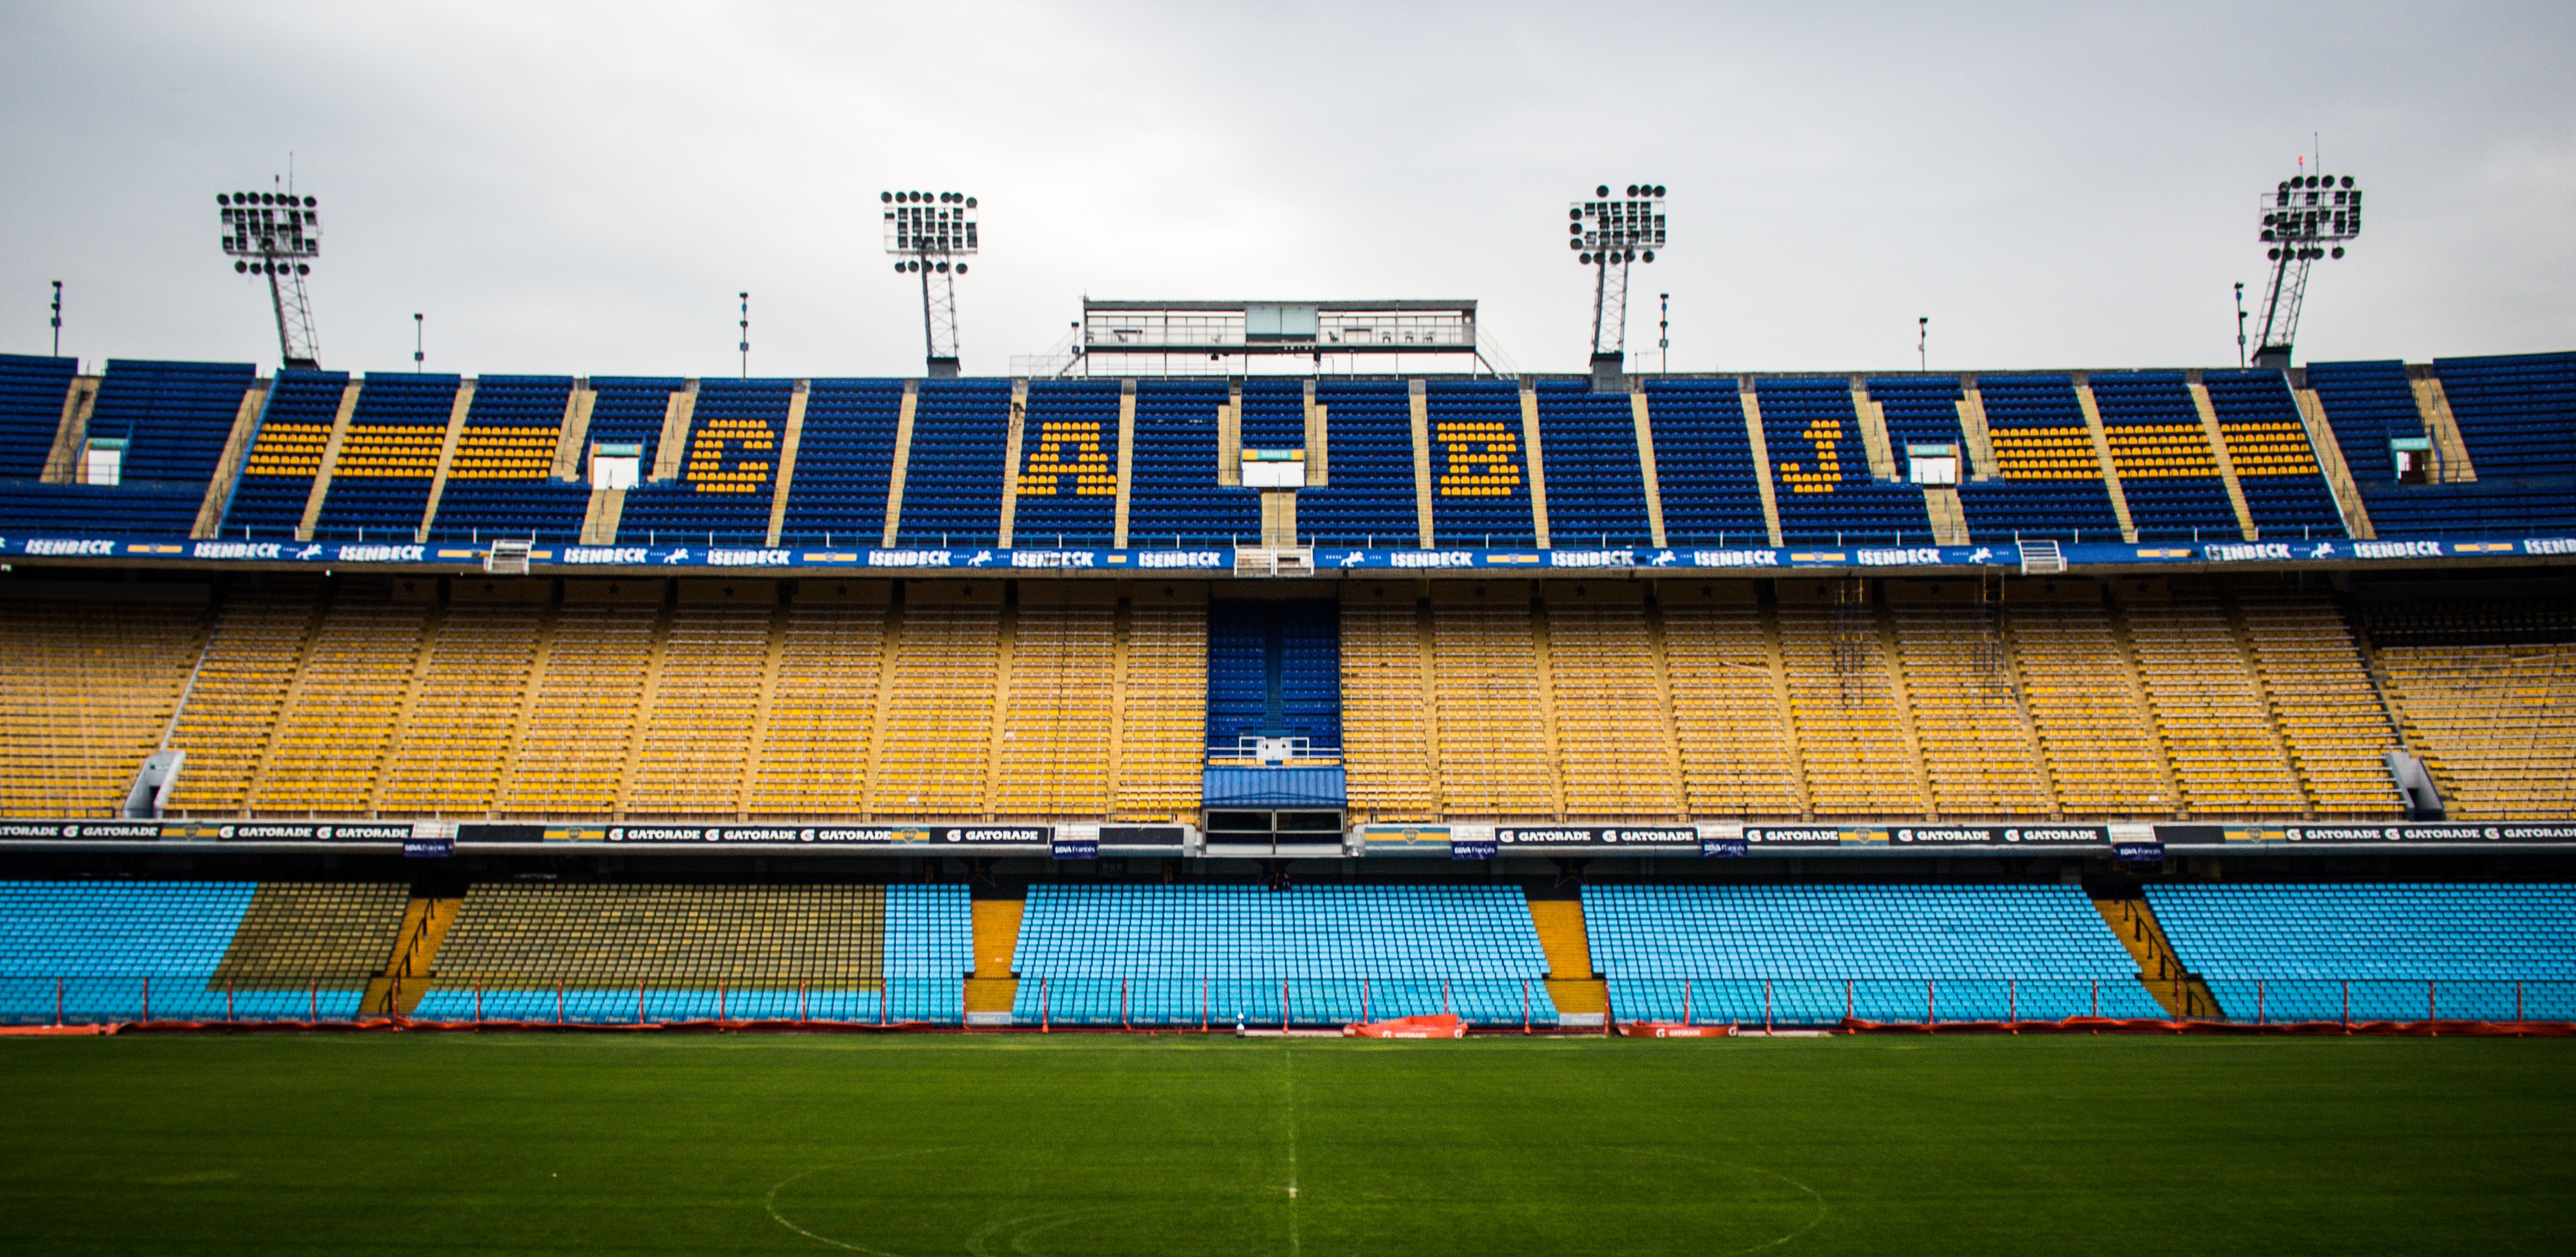
grass, structure, sport, football, stadium, fan, baseball field, arena, court, race track, champion, scoreboard, buenos aires, baseball park, la bombonera, juan roman riquelme, geographical feature, sport venue, soccer specific stadium, boca juniors, club atletico boca juniors, bombonera, riquelme, maradona